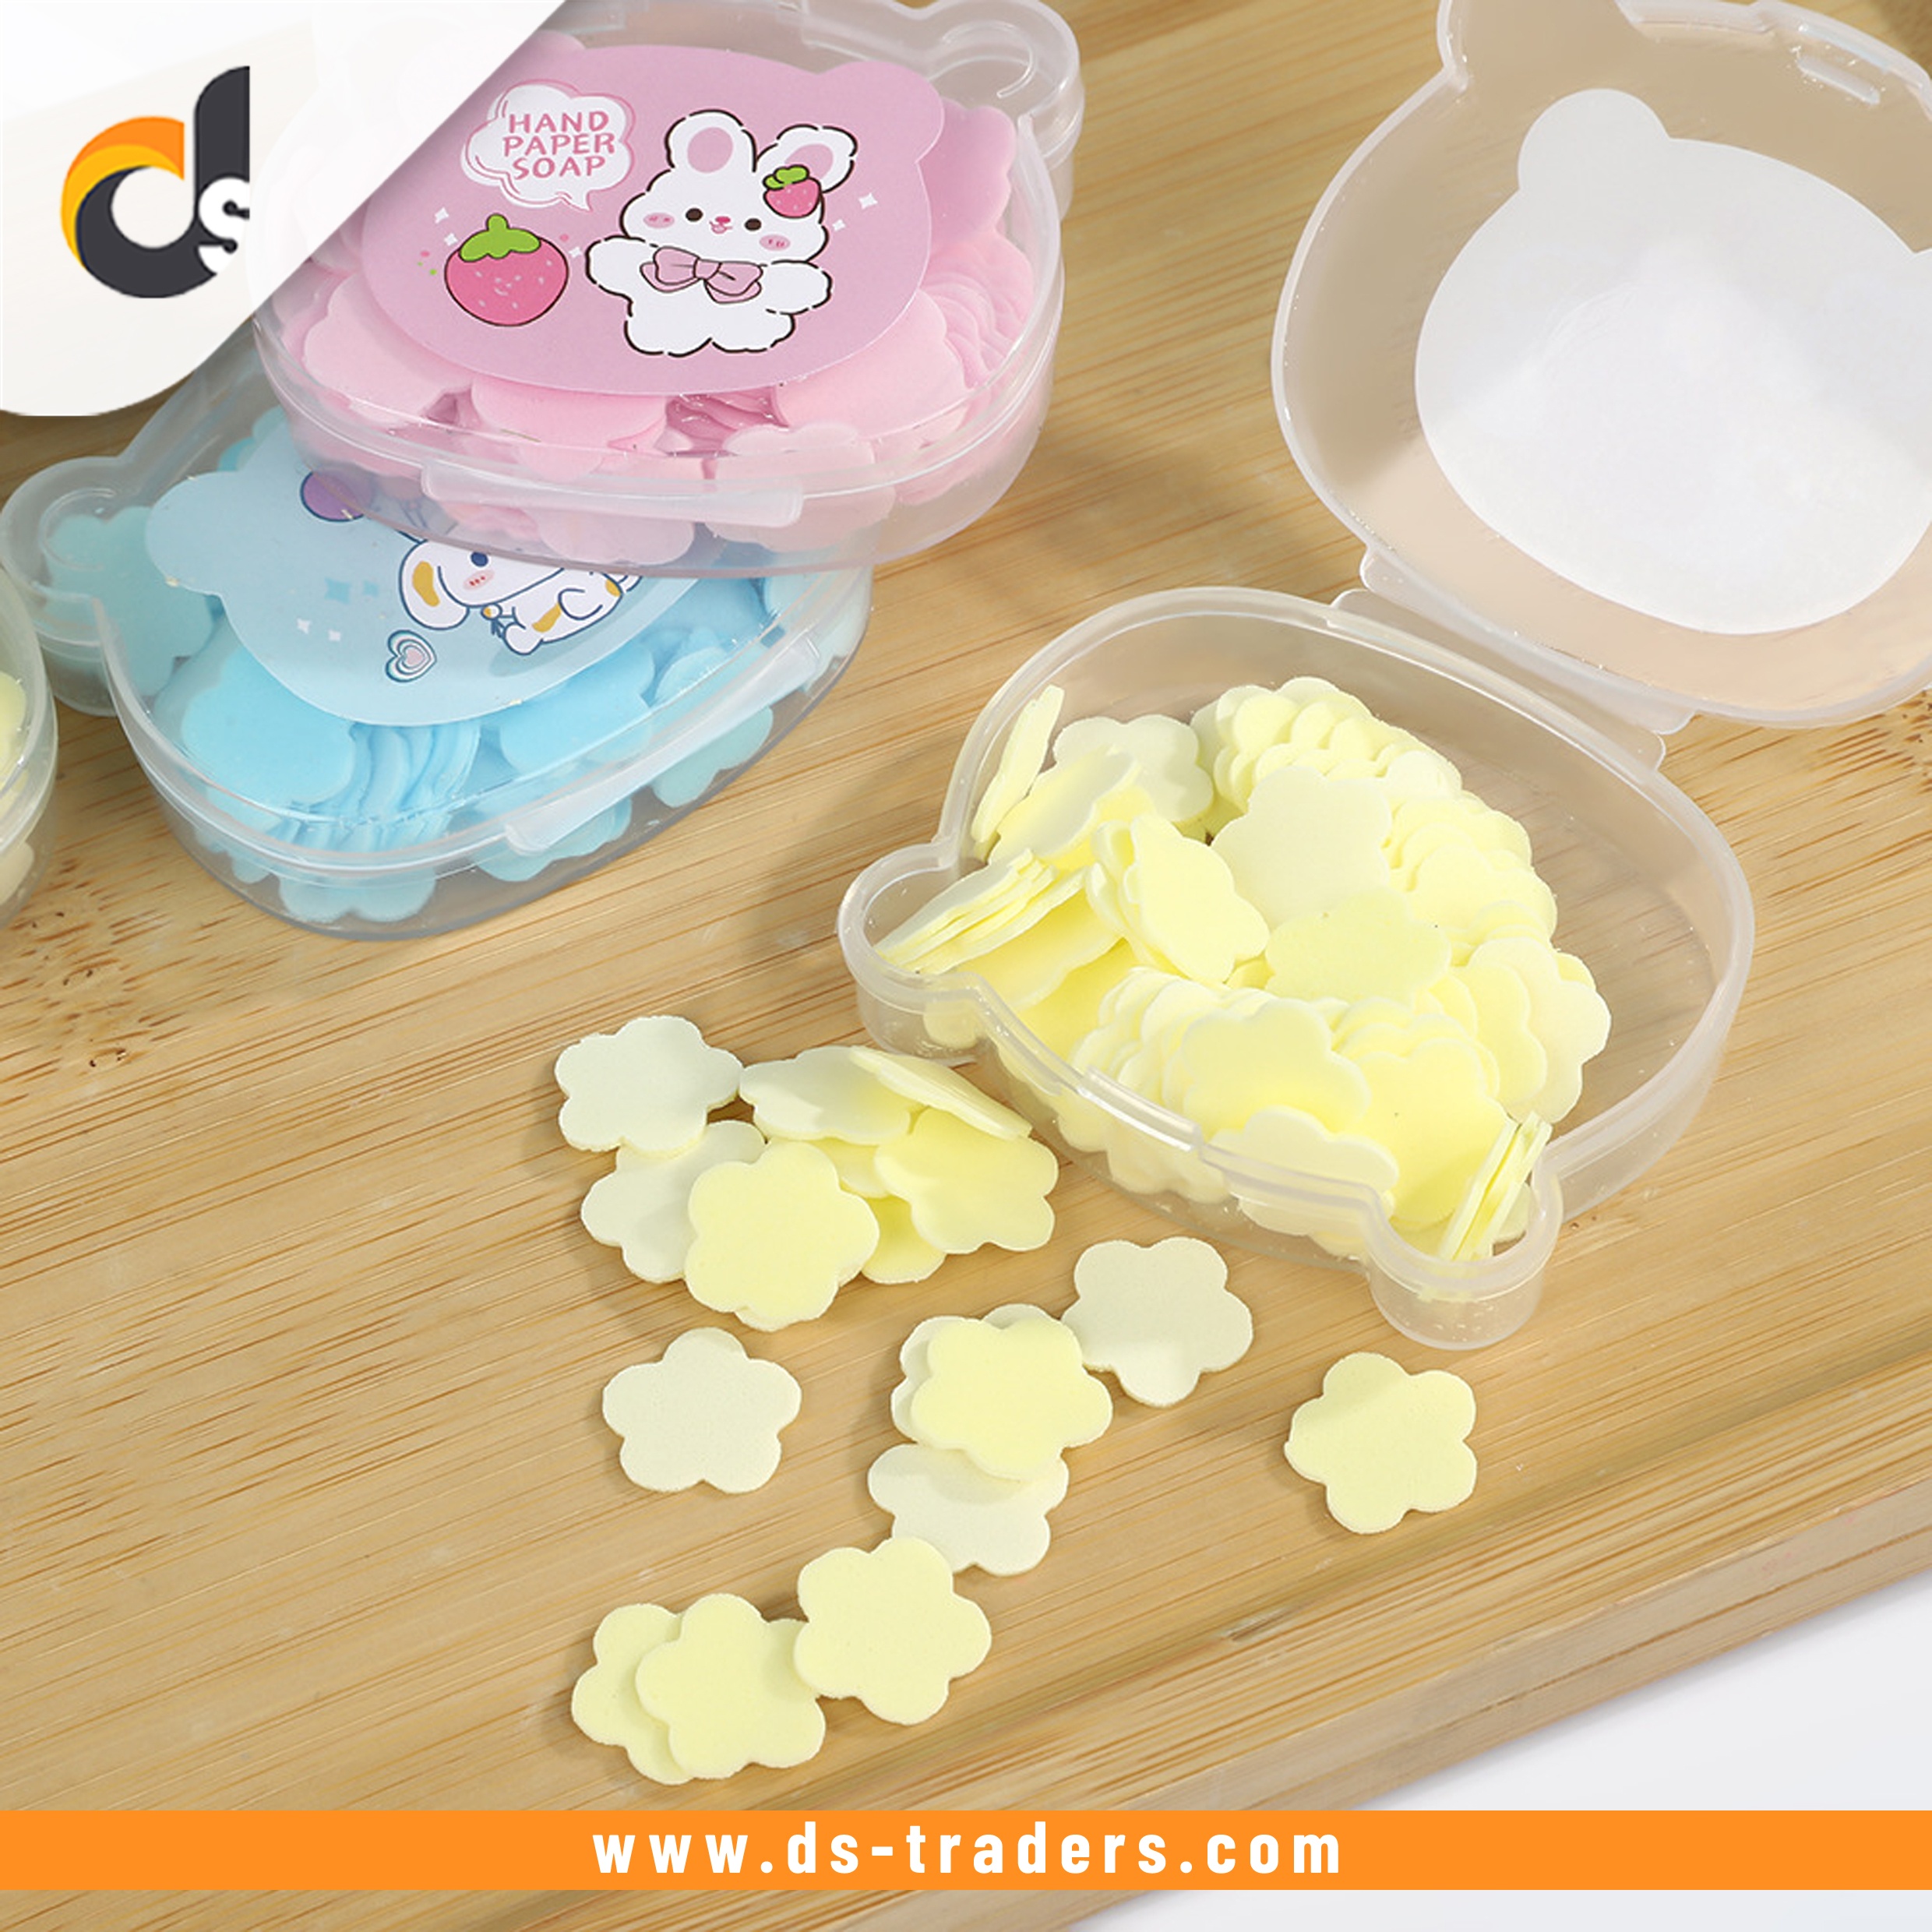
Scented Travel Paper Soap
1 Pcs Mini Portable Travel Paper Soap The Mini Portable Travel Paper Soap is a convenient and hygienic solution for maintaining cleanliness wherever you go. Each compact case contains thin, dissolvable soap sheets that instantly lather with water, making handwashing easy and mess-free. Designed for on-the-go use , these paper soaps are perfect for travel, camping, office, school, and outdoor adventures . The lightweight and pocket-friendly design ensures that you always have a fresh and effective cleansing solution at your fingertips. Compact & Portable: Small and lightweight, easy to carry in pockets, purses Instant Use: Simply take a sheet, add water, and lather for a rich foam. Hygienic & Disposable: Single-use sheets prevent contamination and promote Mild & Gentle Formula: Suitable for all skin types, including sensitive skin. Eco-Friendly: Reduces liquid soap wastage and minimizes plastic bottle usage. Multipurpose Use: Ideal for travel, office, camping, hiking, and public restrooms. Durable Case: Comes in a sturdy, waterproof container for easy access and protection.
Brand: DS Traders
Category: Health & Beauty > Personal Care > Cosmetics > Bath & Body > Powdered Hand Soap